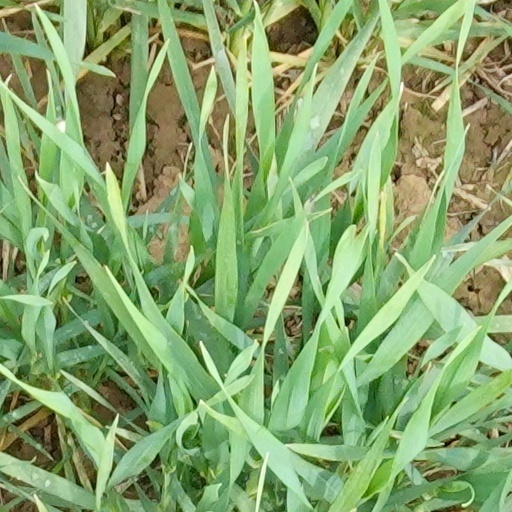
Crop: wheat